Samsom Gebreyohannes

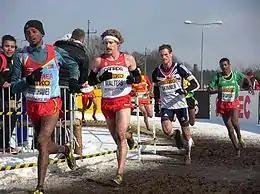
Samsom Gebreyohannes (left) at the 2013 IAAF World Cross Country Championships

Samsom Gebreyohannes (born 7 February 1992) is an Eritrean long-distance runner who competes in cross country and half marathon races.